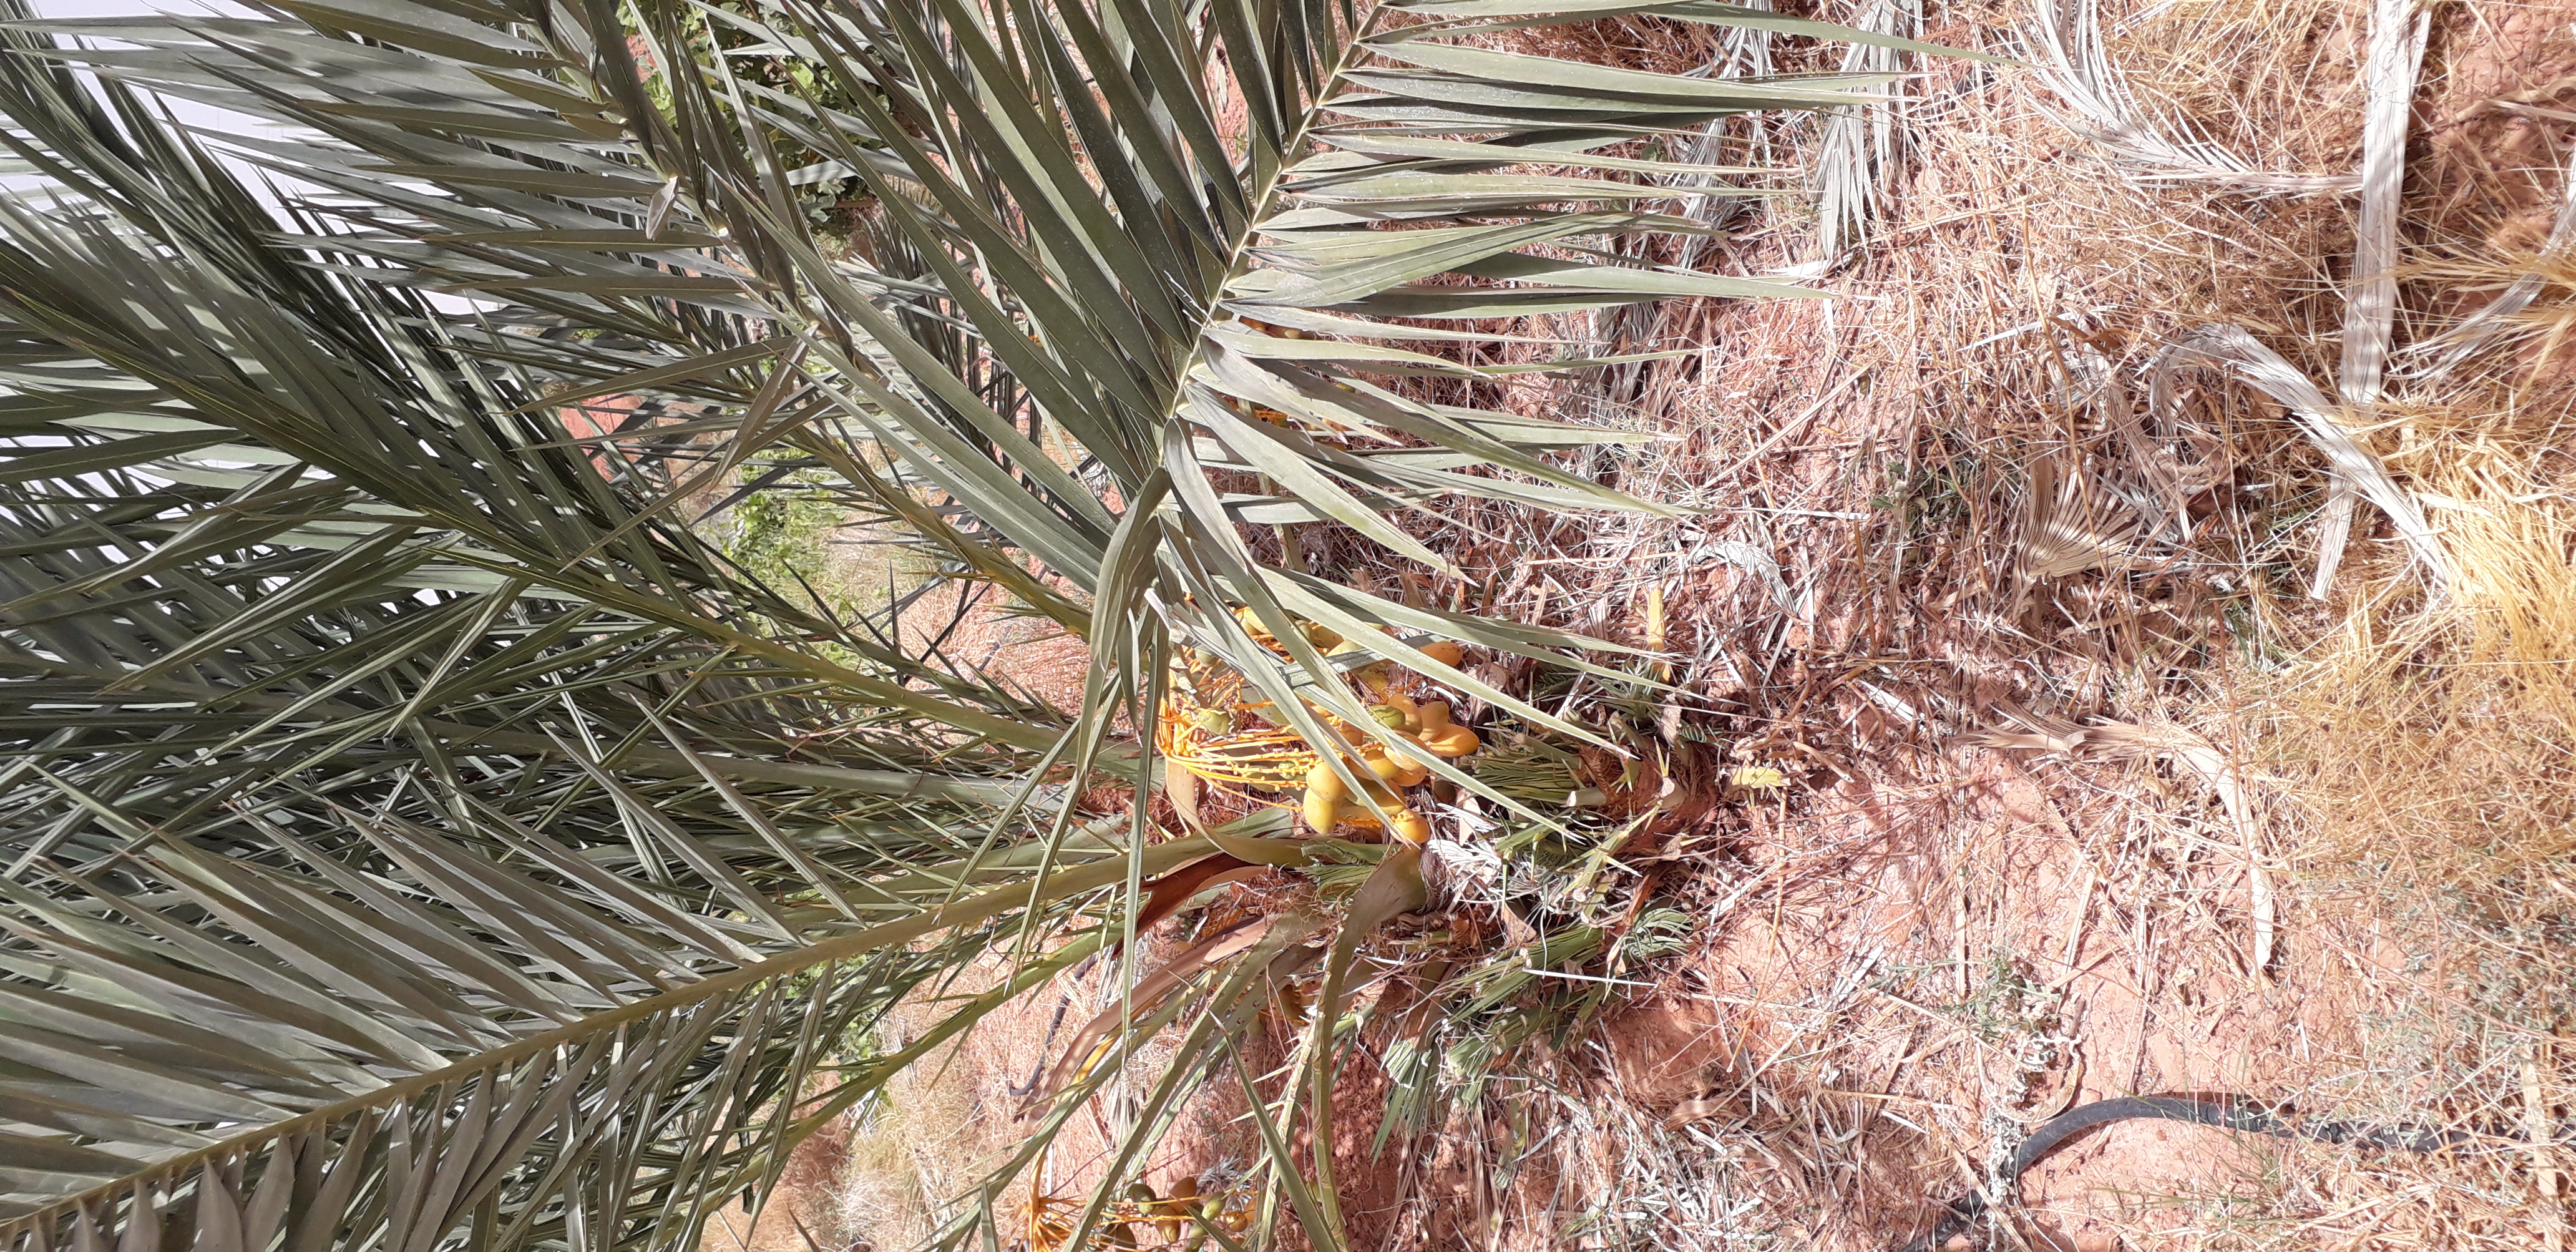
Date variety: Boumajhoul